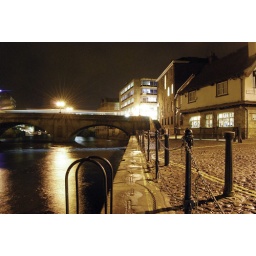
A bus crosses Ouse Bridge and leaves a light trail and a lovely reflection in the water too.